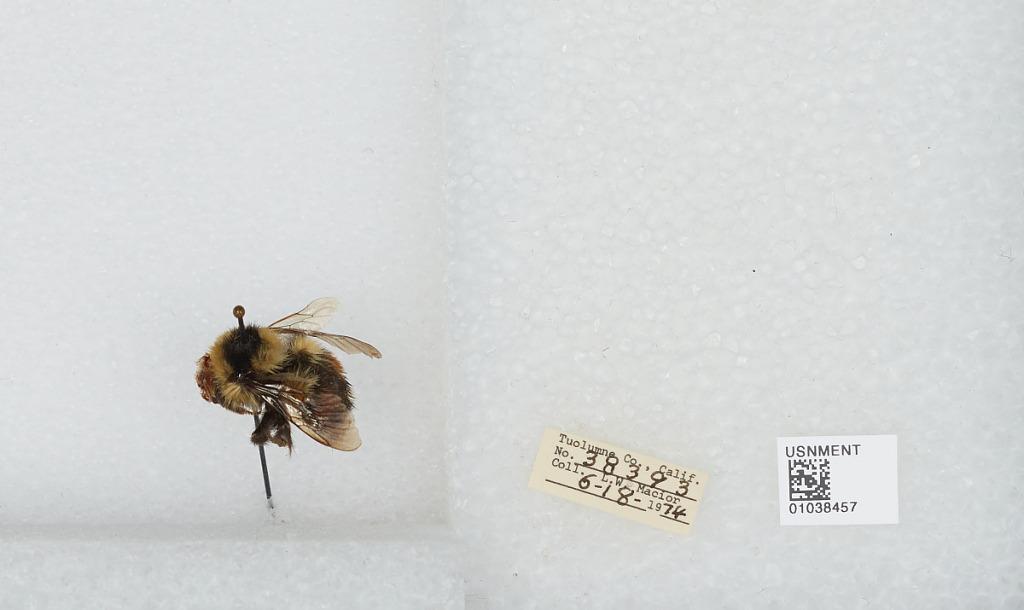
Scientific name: Bombus (Cullumanobombus) rufocinctus Cresson
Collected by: L. Macior
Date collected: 1974-6-18
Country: United States
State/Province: California
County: Tuolumne
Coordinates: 38.02, -119.93